Ferdinand VII

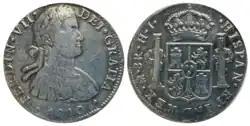
Silver coin: 8 reales New Spain with a portrait of King Fernando VII, 1810

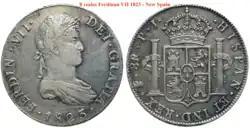
Silver coin: 8 reales Viceroyalty of the Río de la Plata with a portrait of King Fernando VII, 1823

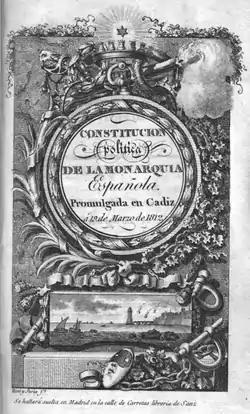
Constitution of 1812

Ferdinand was the eldest surviving son of Charles IV of Spain and Maria Luisa of Parma. He was born in the palace of El Escorial near Madrid. In his youth he occupied the position of an heir apparent excluded from any participation in government by his parents and their favourite advisor and Prime Minister, Manuel Godoy. National discontent with the government produced a rebellion in 1805. In October 1807, Ferdinand was arrested for his complicity in the El Escorial Conspiracy in which the rebels aimed at securing foreign support from the French Emperor Napoleon. When the conspiracy was discovered, he submitted to his parents.